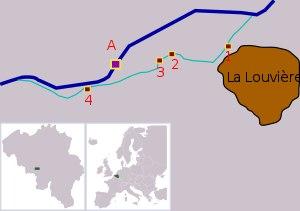
L’ascenseur de Strépy-Thieu est un ascenseur à bateaux funiculaire double situé en Belgique, sur le canal du Centre en Région wallonne dans la province de Hainaut.